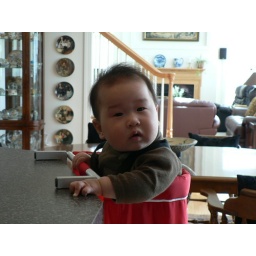
sitting at Grandparents' kitchen in my high chair